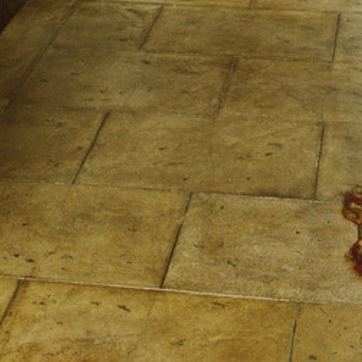
Material: tile